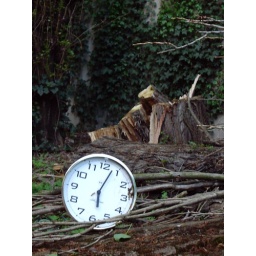
I swear I did not stage this photo! I was walking by this place and the clock was sitting there in the fallen trees.